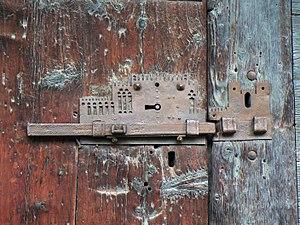
Le château d'Introd est un château valdôtain. Il se situe dans la localité Plan d'Introd, à Introd, en Vallée d'Aoste.